Early Streets of Brisbane

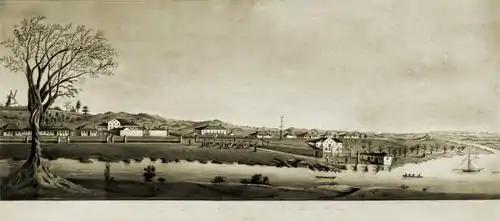
Watercolour painting of Moreton Bay Settlement, 1835

In May 1825 Lieutenant Henry Miller moved the Moreton Bay penal colony from the Redcliffe Peninsula to the northern bank of the Brisbane River. This was an elevated location with water holes and cooling breezes. The southern bank was a cliff of rock, suitable for building material, and a fertile flood plain. The settlers faced hardship and privation and the paucity of resources combined with thick sub-tropical vegetation made settlement difficult. Between 1826 and 1829, the number of prisoners in the settlement rose from 200 to 1000 and the plight of the convicts whose labour was to establish the settlement was dire.